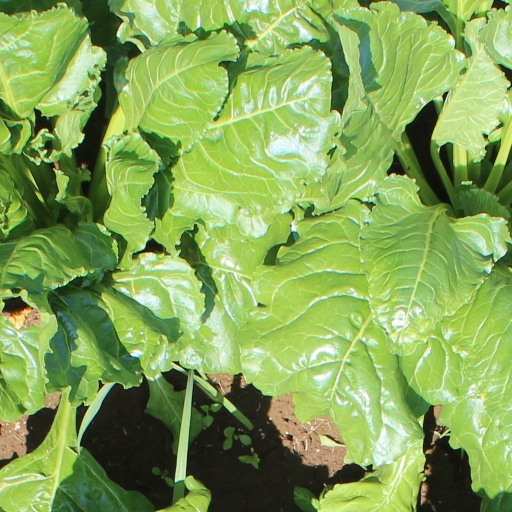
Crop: sugar beet